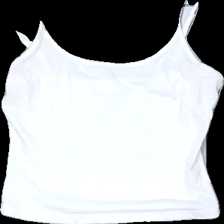
View: front
Type: Tank top
Category: Ladies
Brand: Not in the list
Brand text on label: shein
Colors: White
Material: 100% cotton
Cut: Cropped
Size: M
Season: Summer
Stains: Major
Damage: fläckar
Damage location: middle center
Damage 2 location: top center
Price range: <50
Recommended usage: Export
Description: vitt kort linne med fläckar fram och svett fläckar i armhålorna